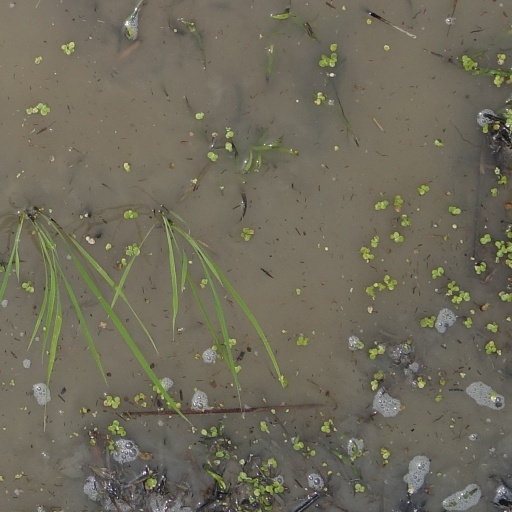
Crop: rice